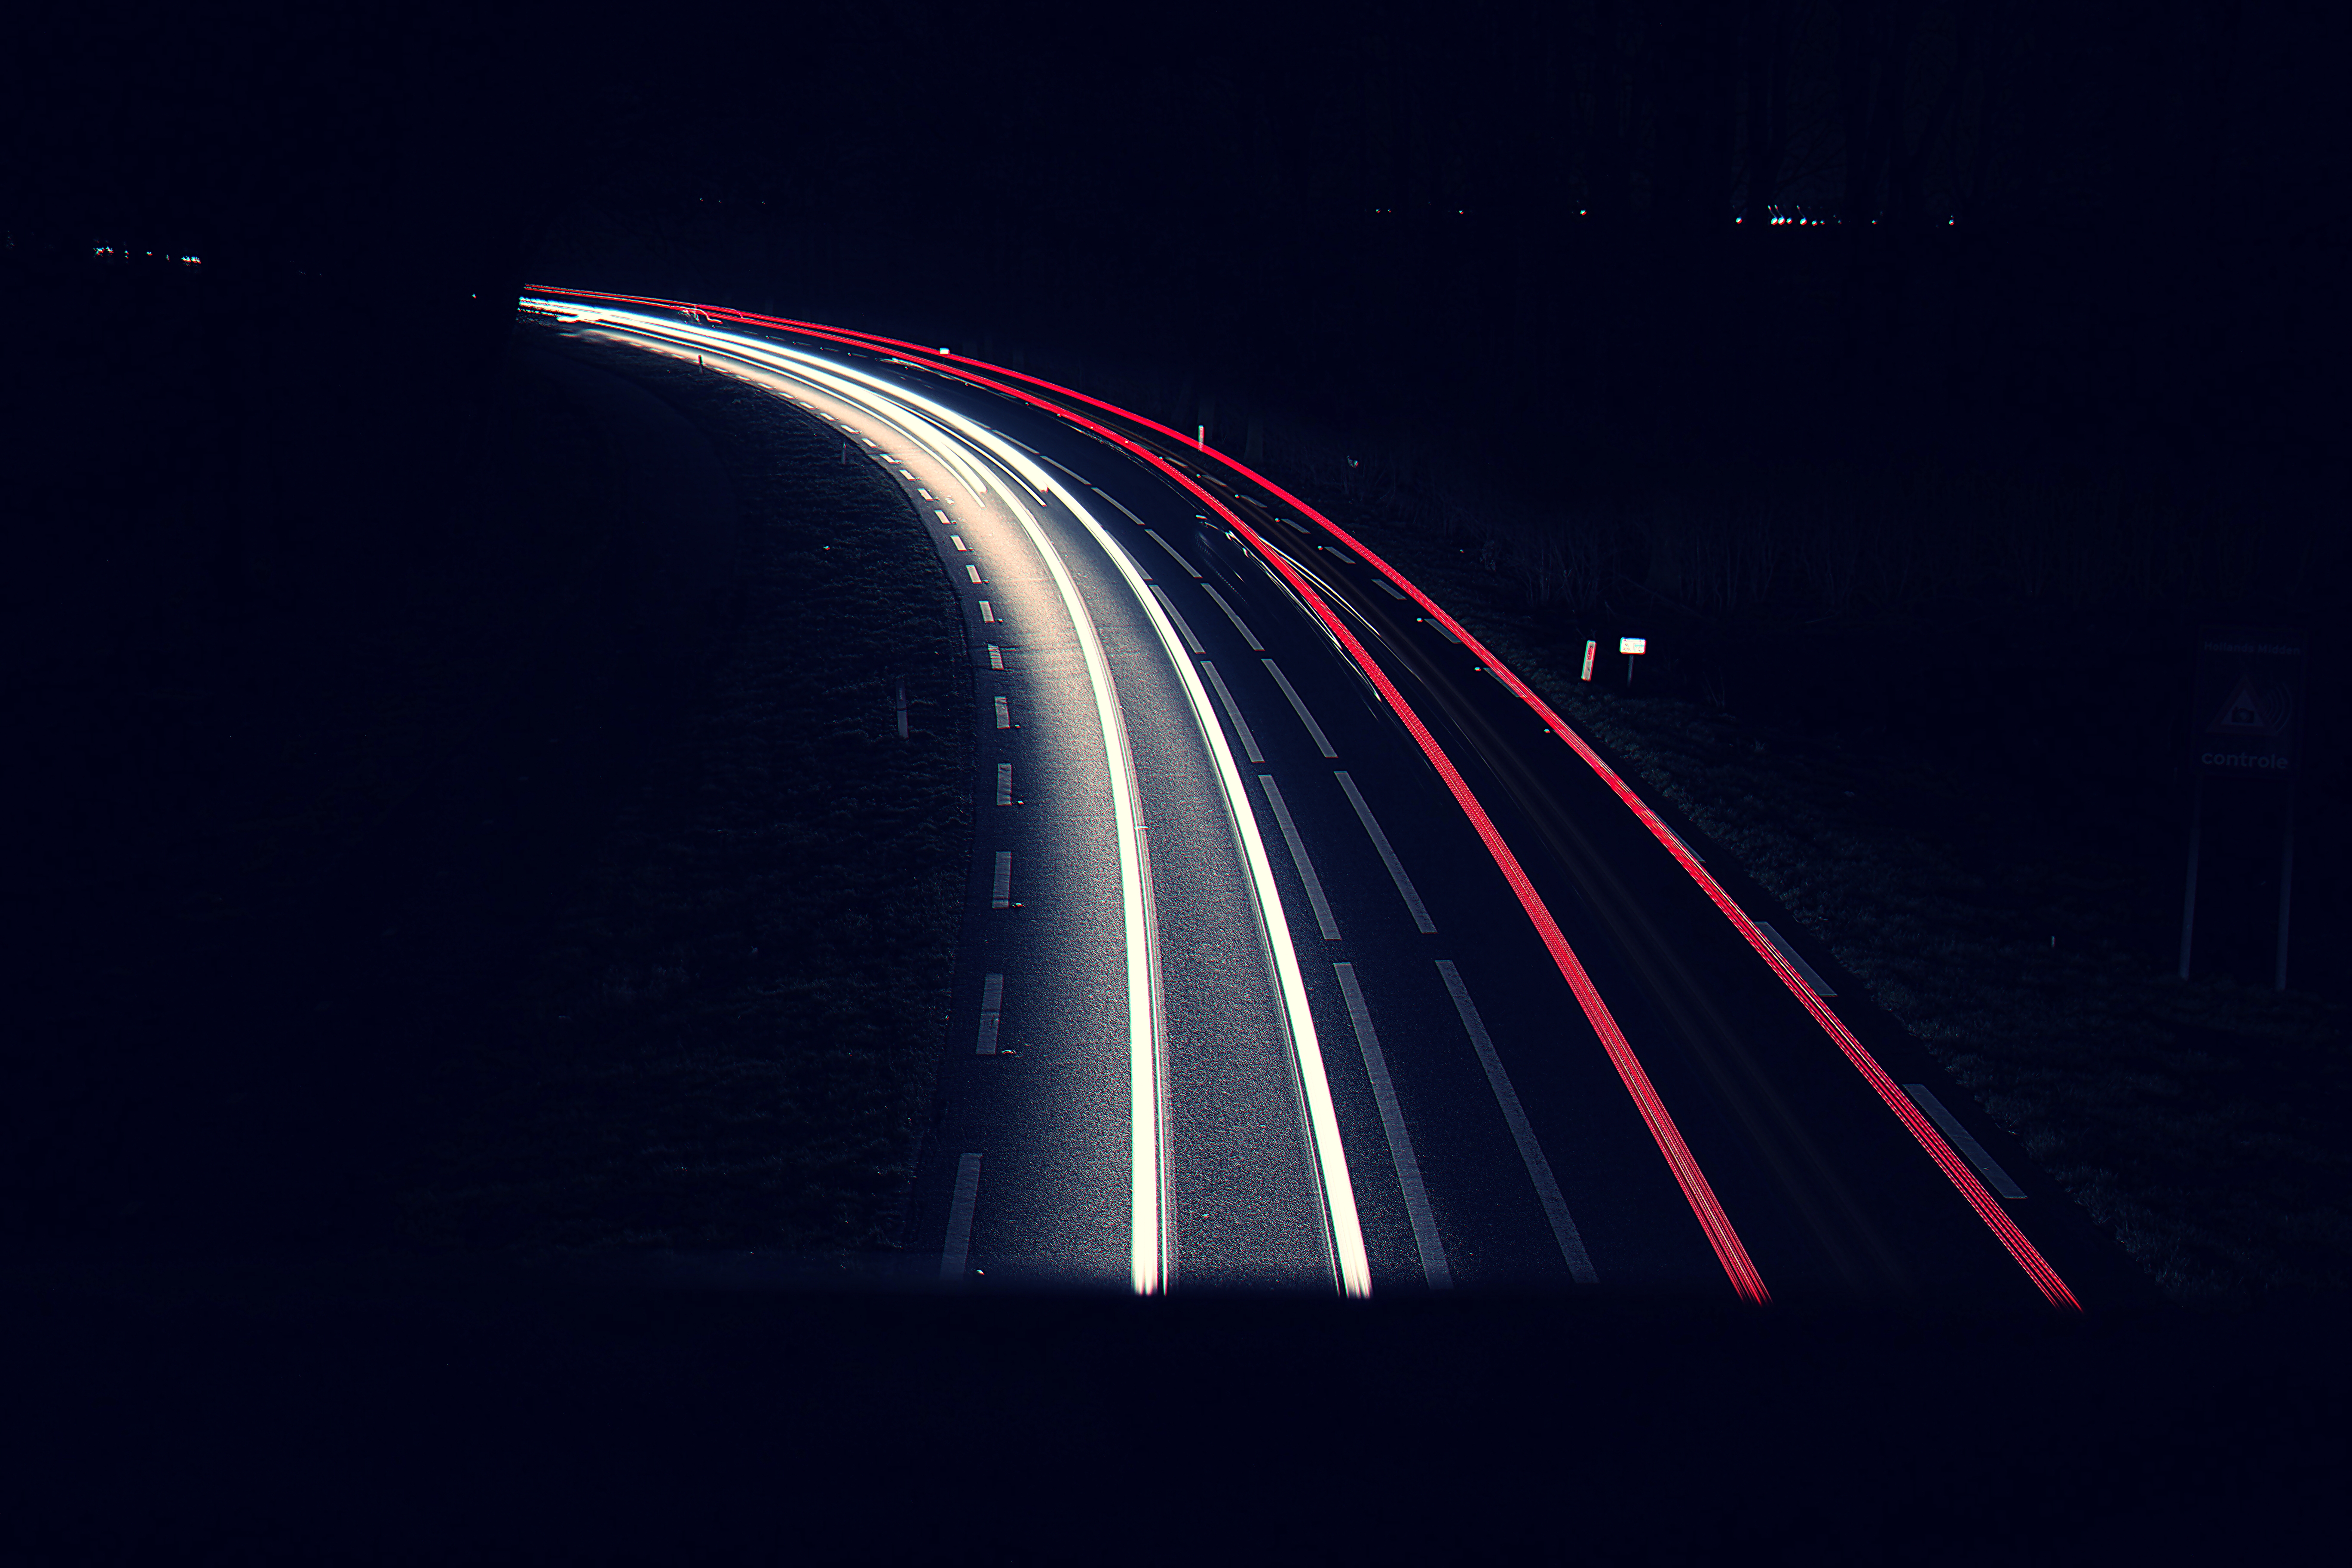
light, road, night, atmosphere, dark, line, darkness, long exposure, lights, atmosphere of earth